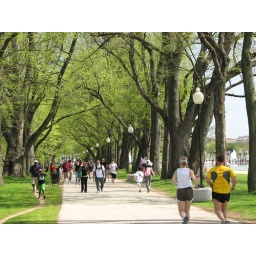
Things were really starting to turn green in D.C., unlike back home where the buds were only JUST starting to come out.